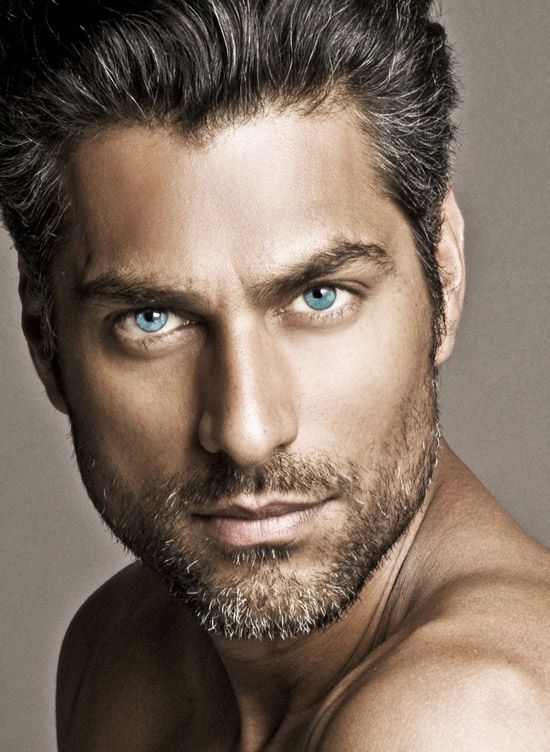
Gender: men